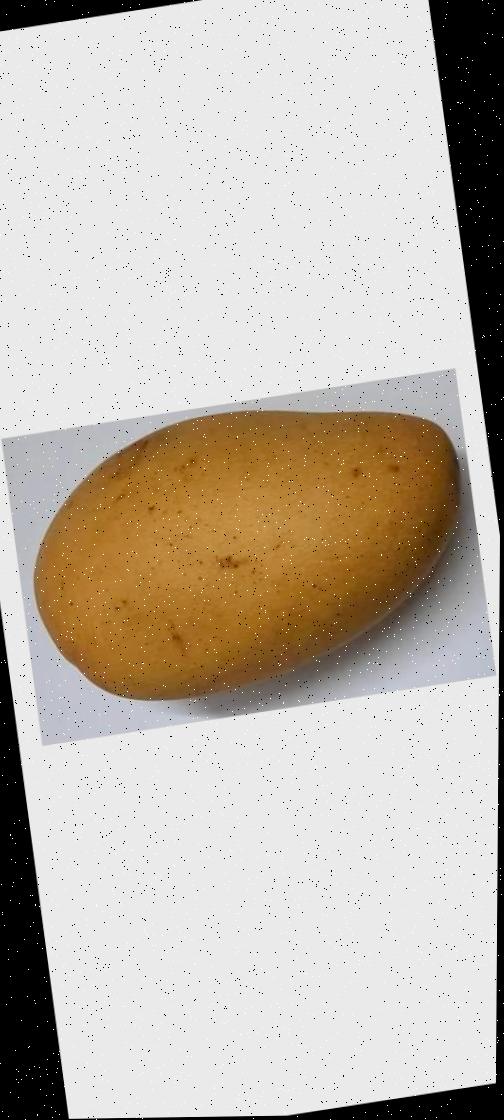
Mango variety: Katimon